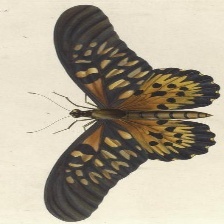
Species: AFRICAN GIANT SWALLOWTAIL